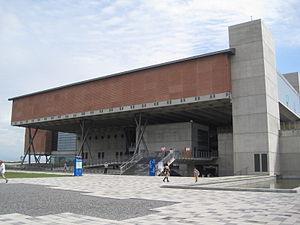
Le musée national de l'histoire de Taïwan est un musée taïwanais situé dans le district de Annan de Tainan retraçant l'histoire de l'île de Taïwan et de ses îlots satellites. Le musée contient 60 000 objets témoignant des influences aborigène, néerlandaise, espagnole, chinoise, britannique et japonaise sur Taïwan. Il a ouvert en 2011 après douze ans de préparation.